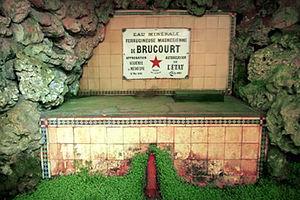
Brucourt est un petit village de Normandie situé dans le pays d'Auge à mi-distance entre Dives-sur-Mer et Dozulé et à vingt kilomètres de Caen. Administrativement, c'est une commune du canton de Dozulé, dans le département du Calvados, en région de Normandie.